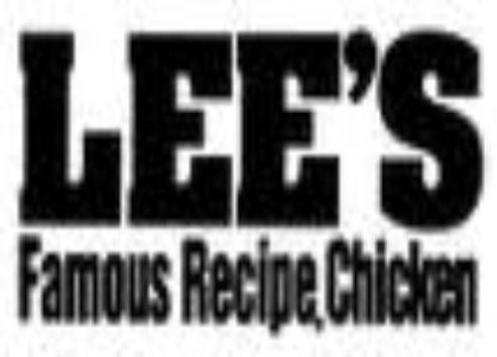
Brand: lee's famous recipe chicken
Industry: Food